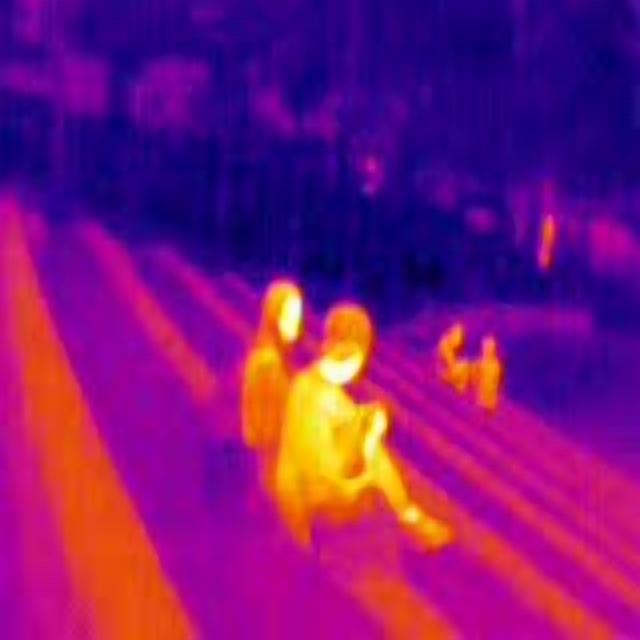
Detected objects:
label: person
label: person
label: person
label: person